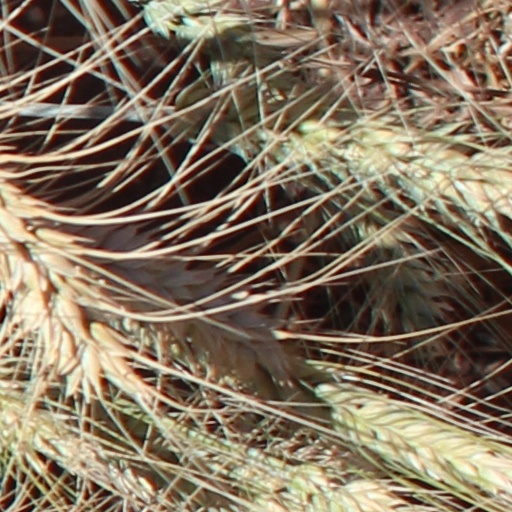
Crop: wheat